3rd The King's Own Hussars

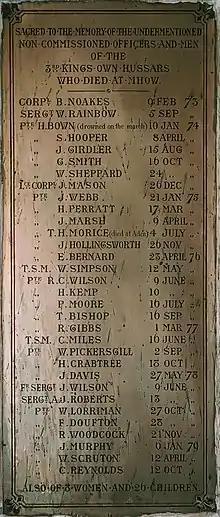
The 3rd (King's Own) Hussars were stationed at Mhow and installed this brass plaque inside Christ Church, Mhow

The regiment next saw action during the Raid on St Malo, destroying much of the French stores, in June 1758 during the Seven Years' War. It went on to equal success, destroying the vessels in the harbour, at the Raid on Cherbourg in August 1758. The regiment was stationed in Islington and was placed on guarding duties at Apsley House, the home of Lord Bathurst, during the Gordon Riots in 1780.